Episcopal Church (United States)

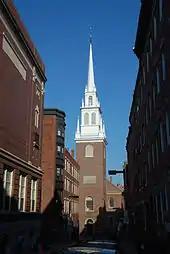
Old North Church in Boston. Inspired by the work of Christopher Wren, it was completed in 1723.

Under the leadership of Lutheran bishop Jesper Swedberg, parishes in colonial America that belonged to the Evangelical Lutheran Church of Sweden established ecumenical dialogue that resulted in altar and pulpit fellowship with the Episcopal Church in the 1700s, which led to a merger of all of the Swedish Lutheran churches there into the Episcopal Church by 1846.